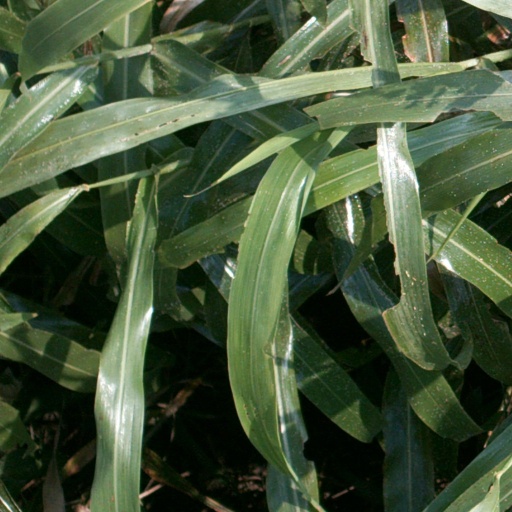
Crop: sorghum